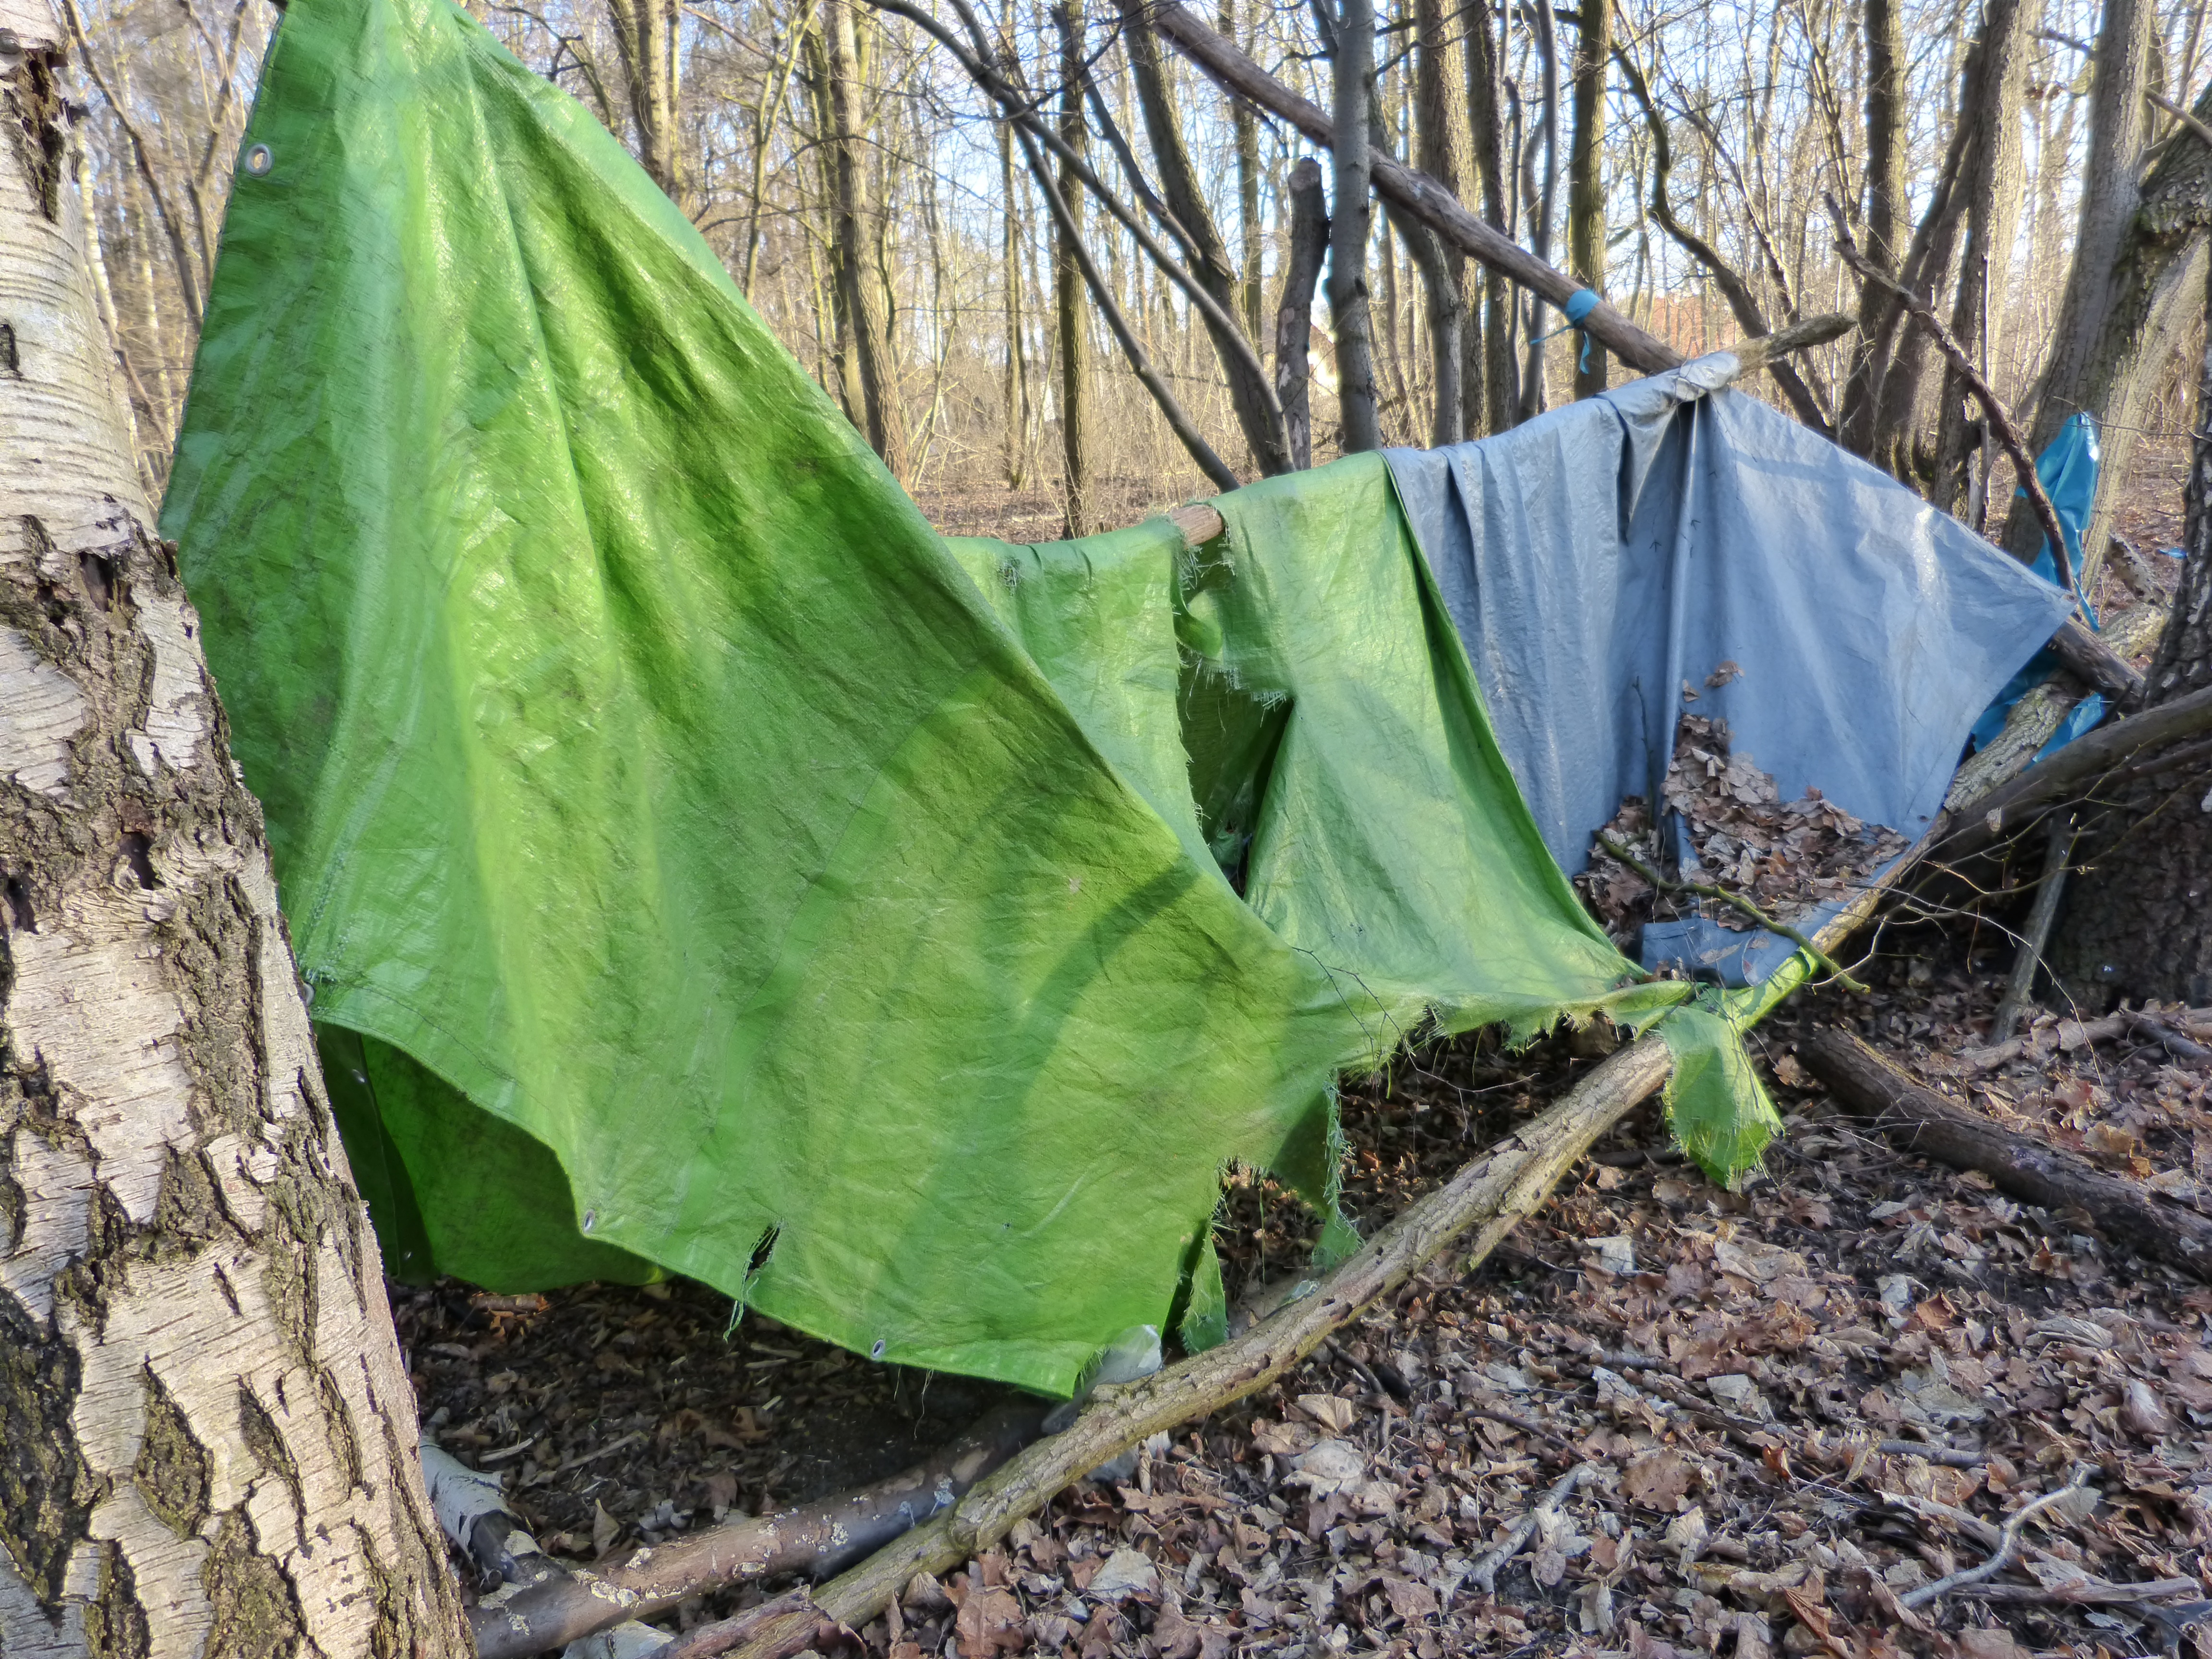
forest, plant, leaf, flower, old, environment, green, broken, botany, flora, tent, weathered, shelter, camp, woodland, pollution, forget, leave, lapsed, retired, flowering plant, land plant